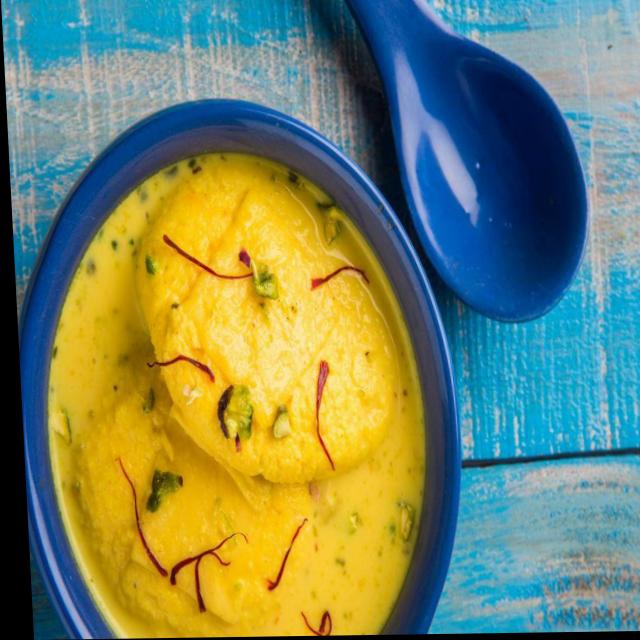
Dish: ras_malai